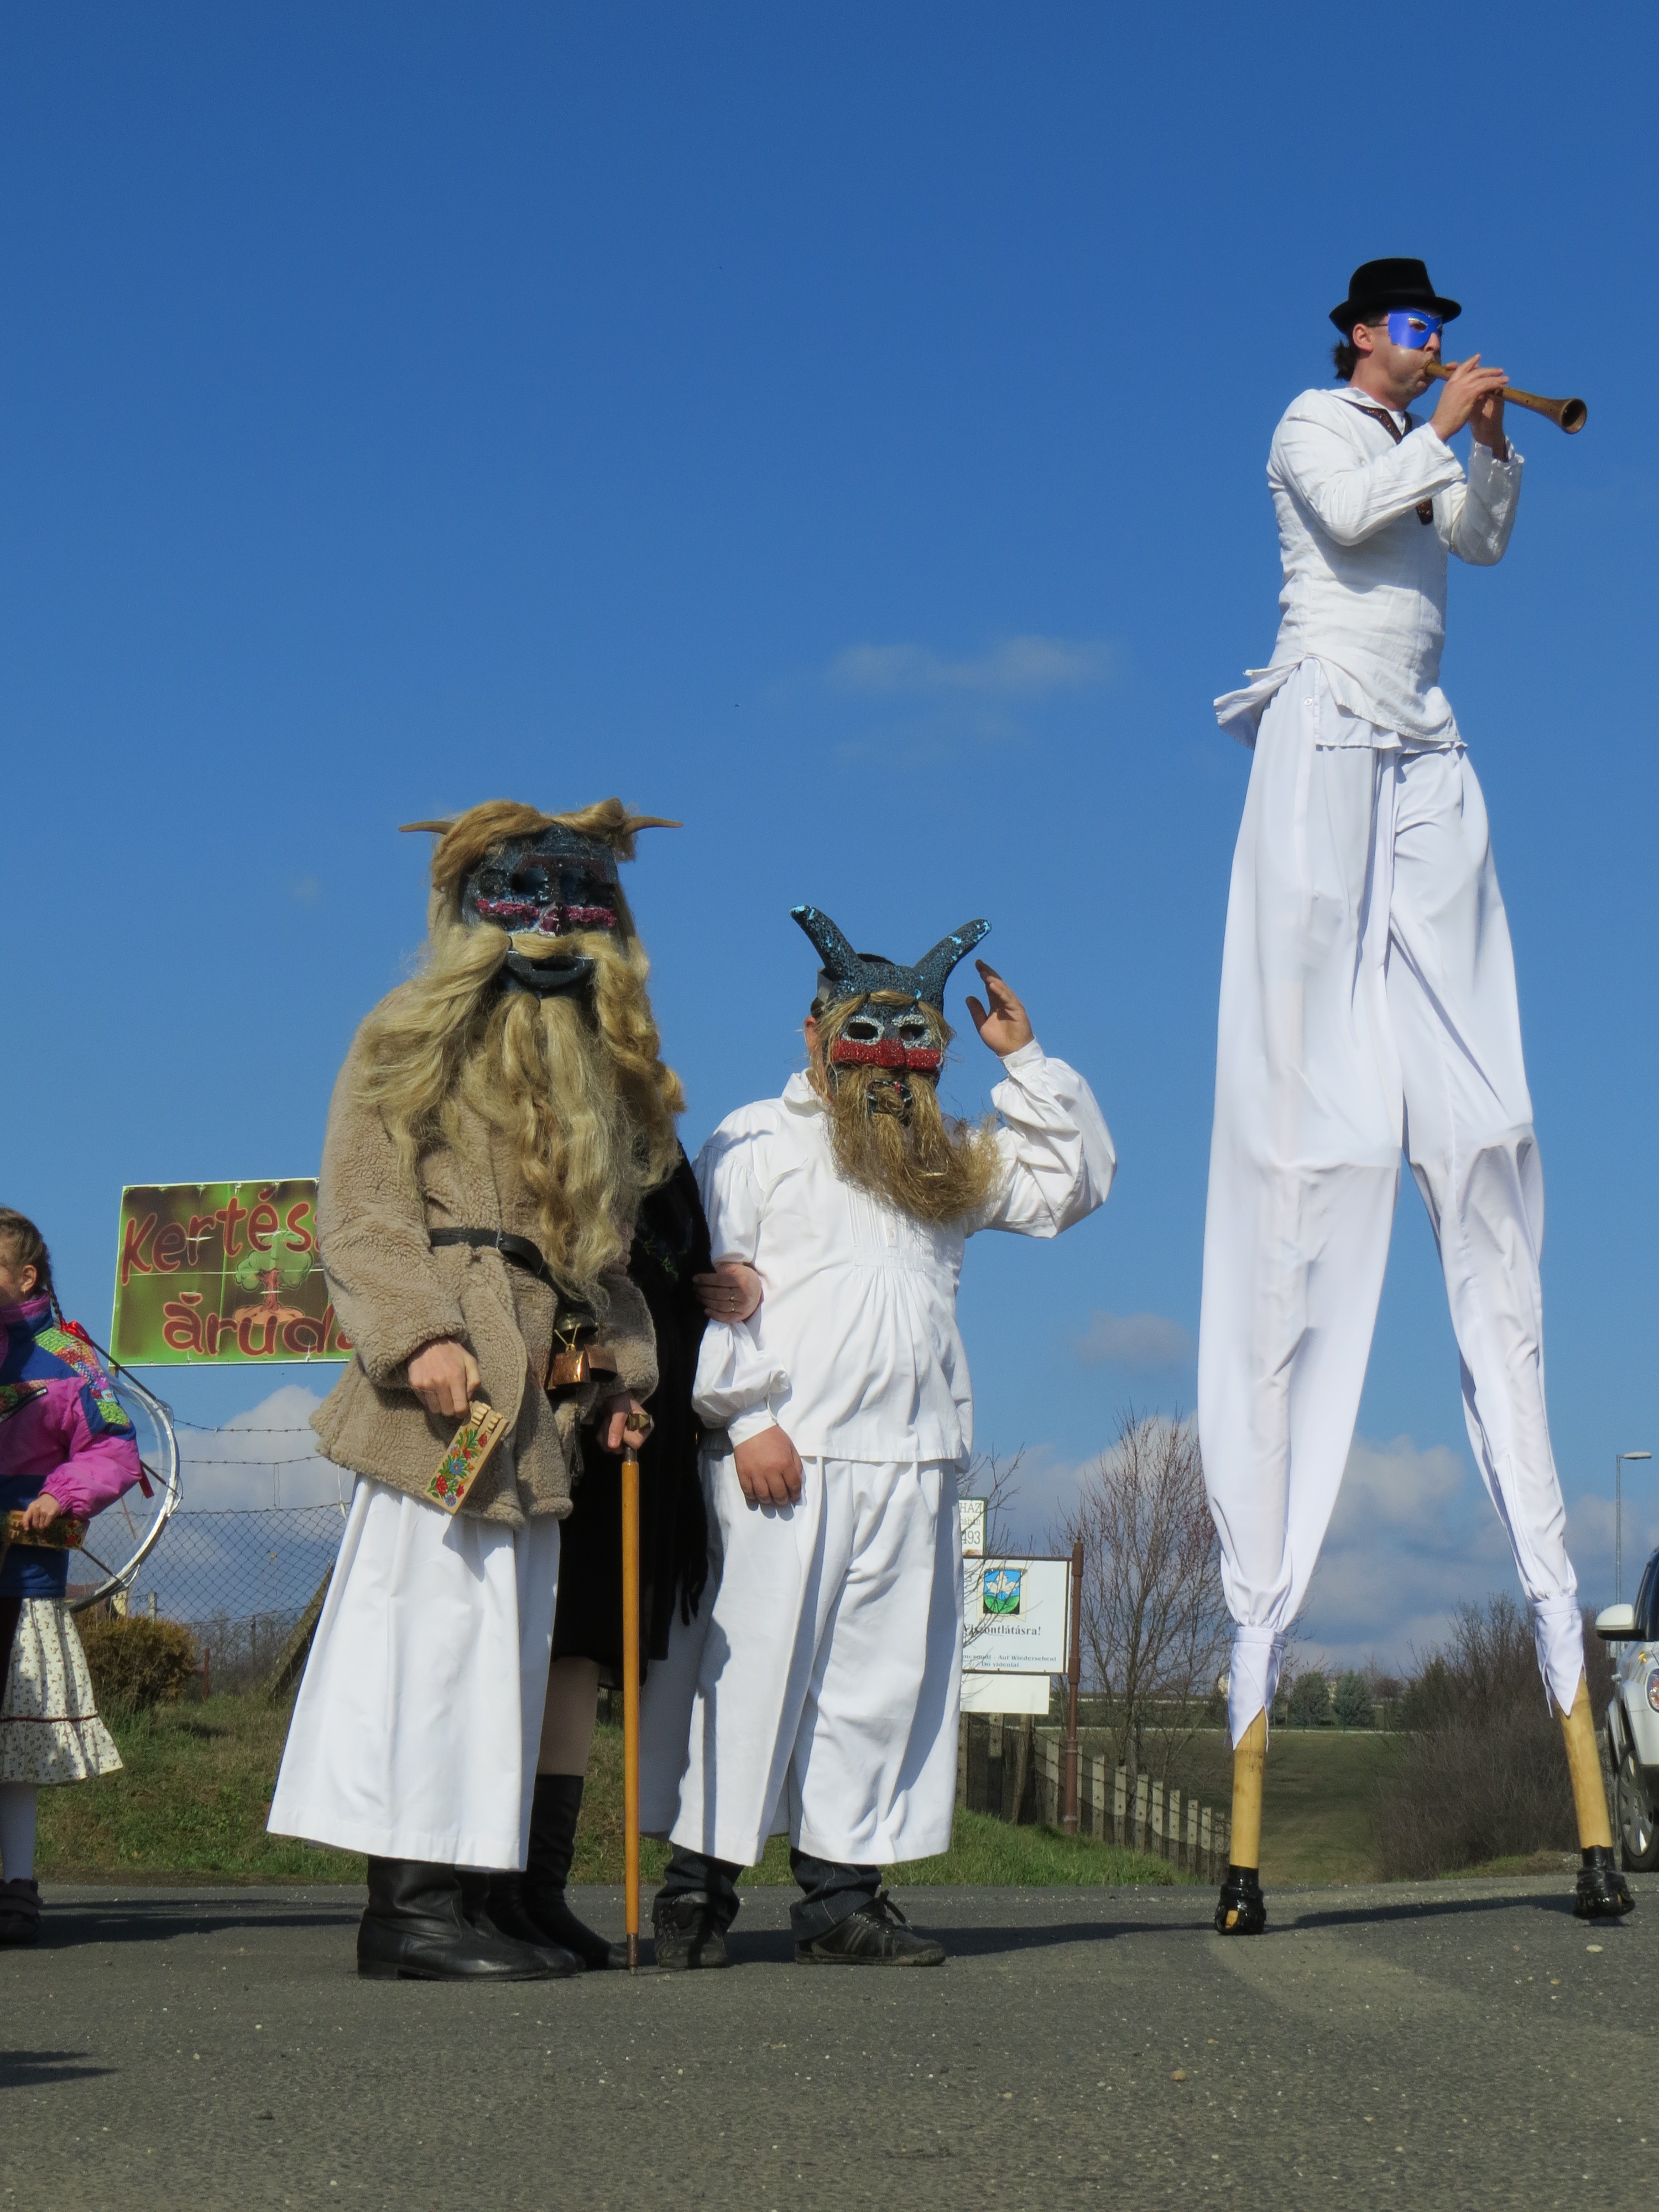
monument, statue, carnival, bus, festival, costume, stilt, the winter inducts